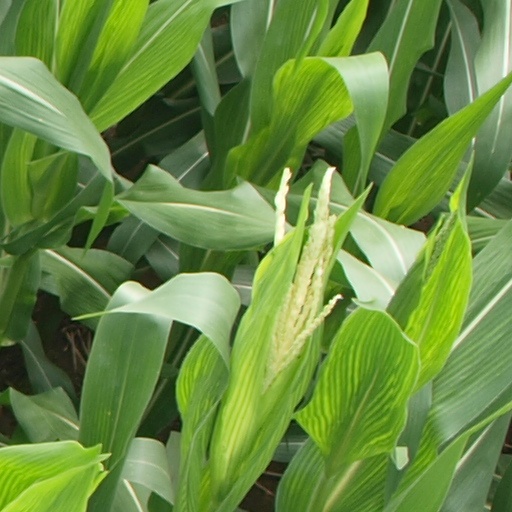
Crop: maize; corn